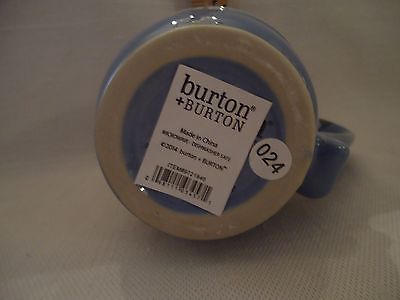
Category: mug